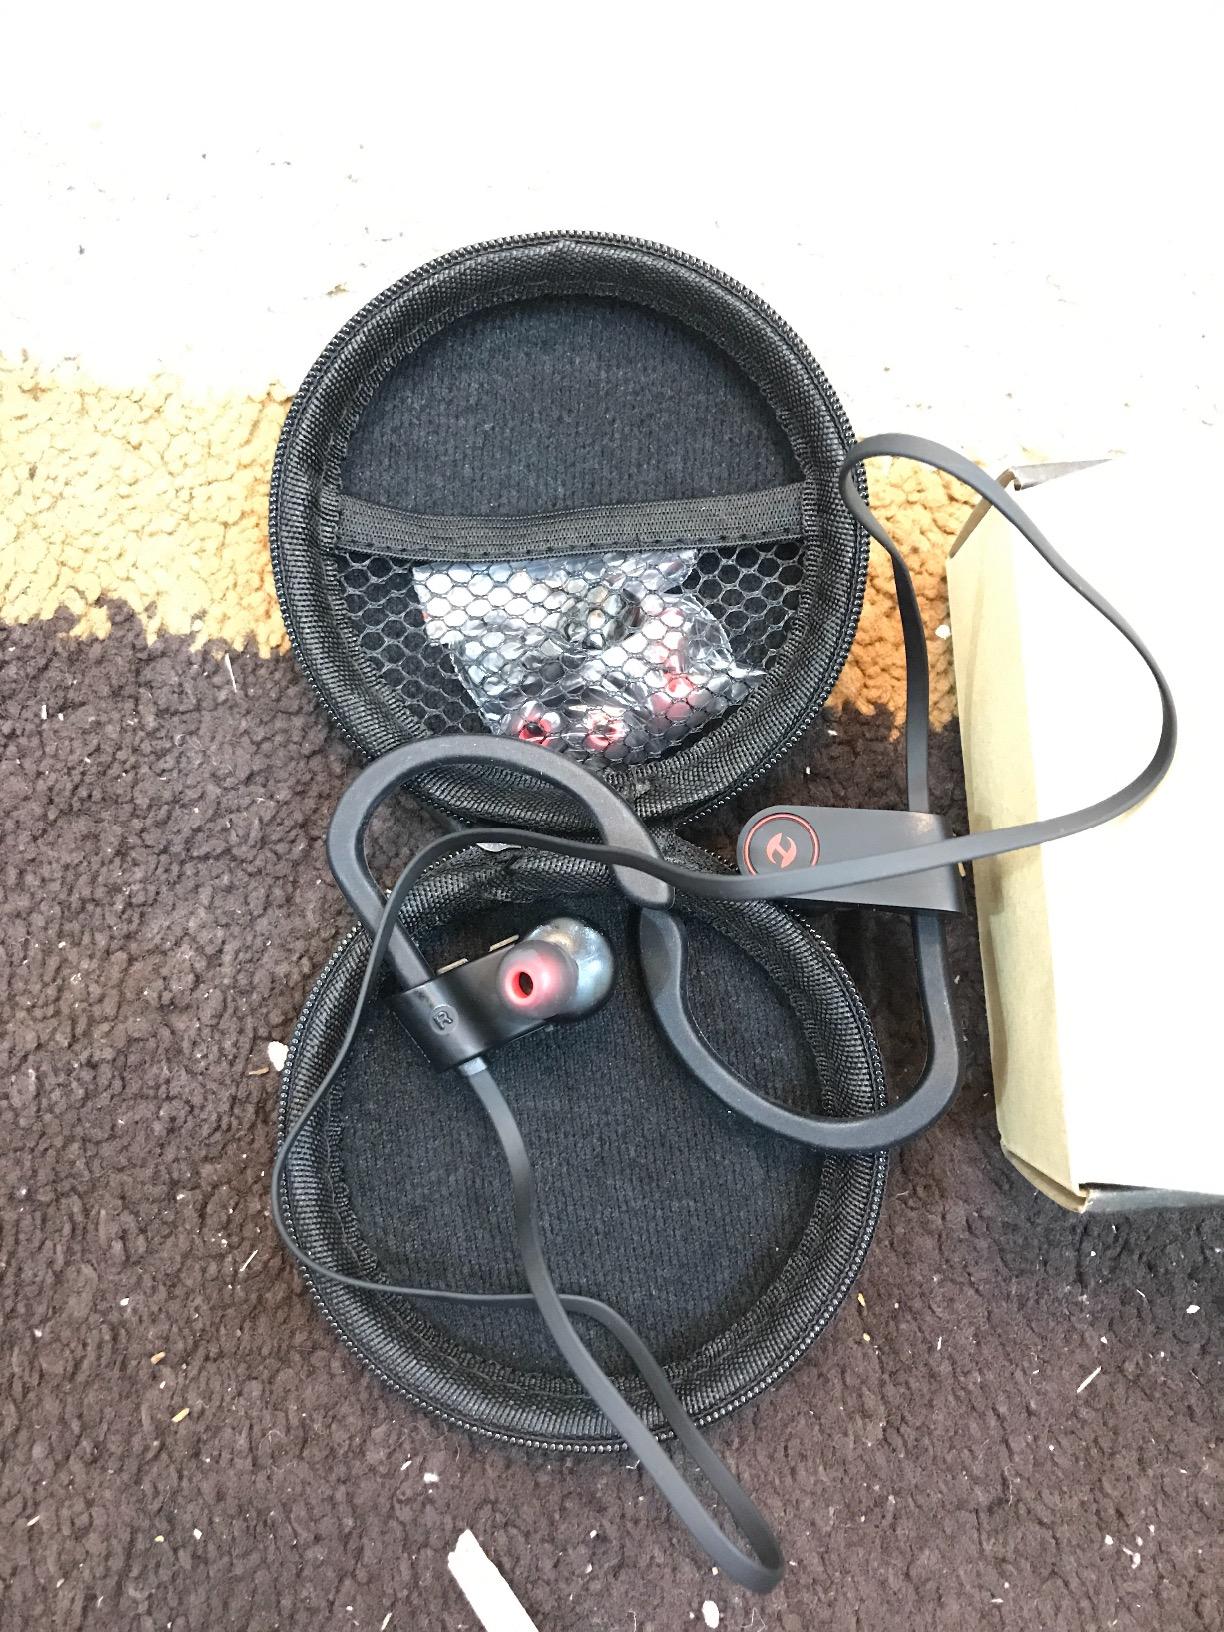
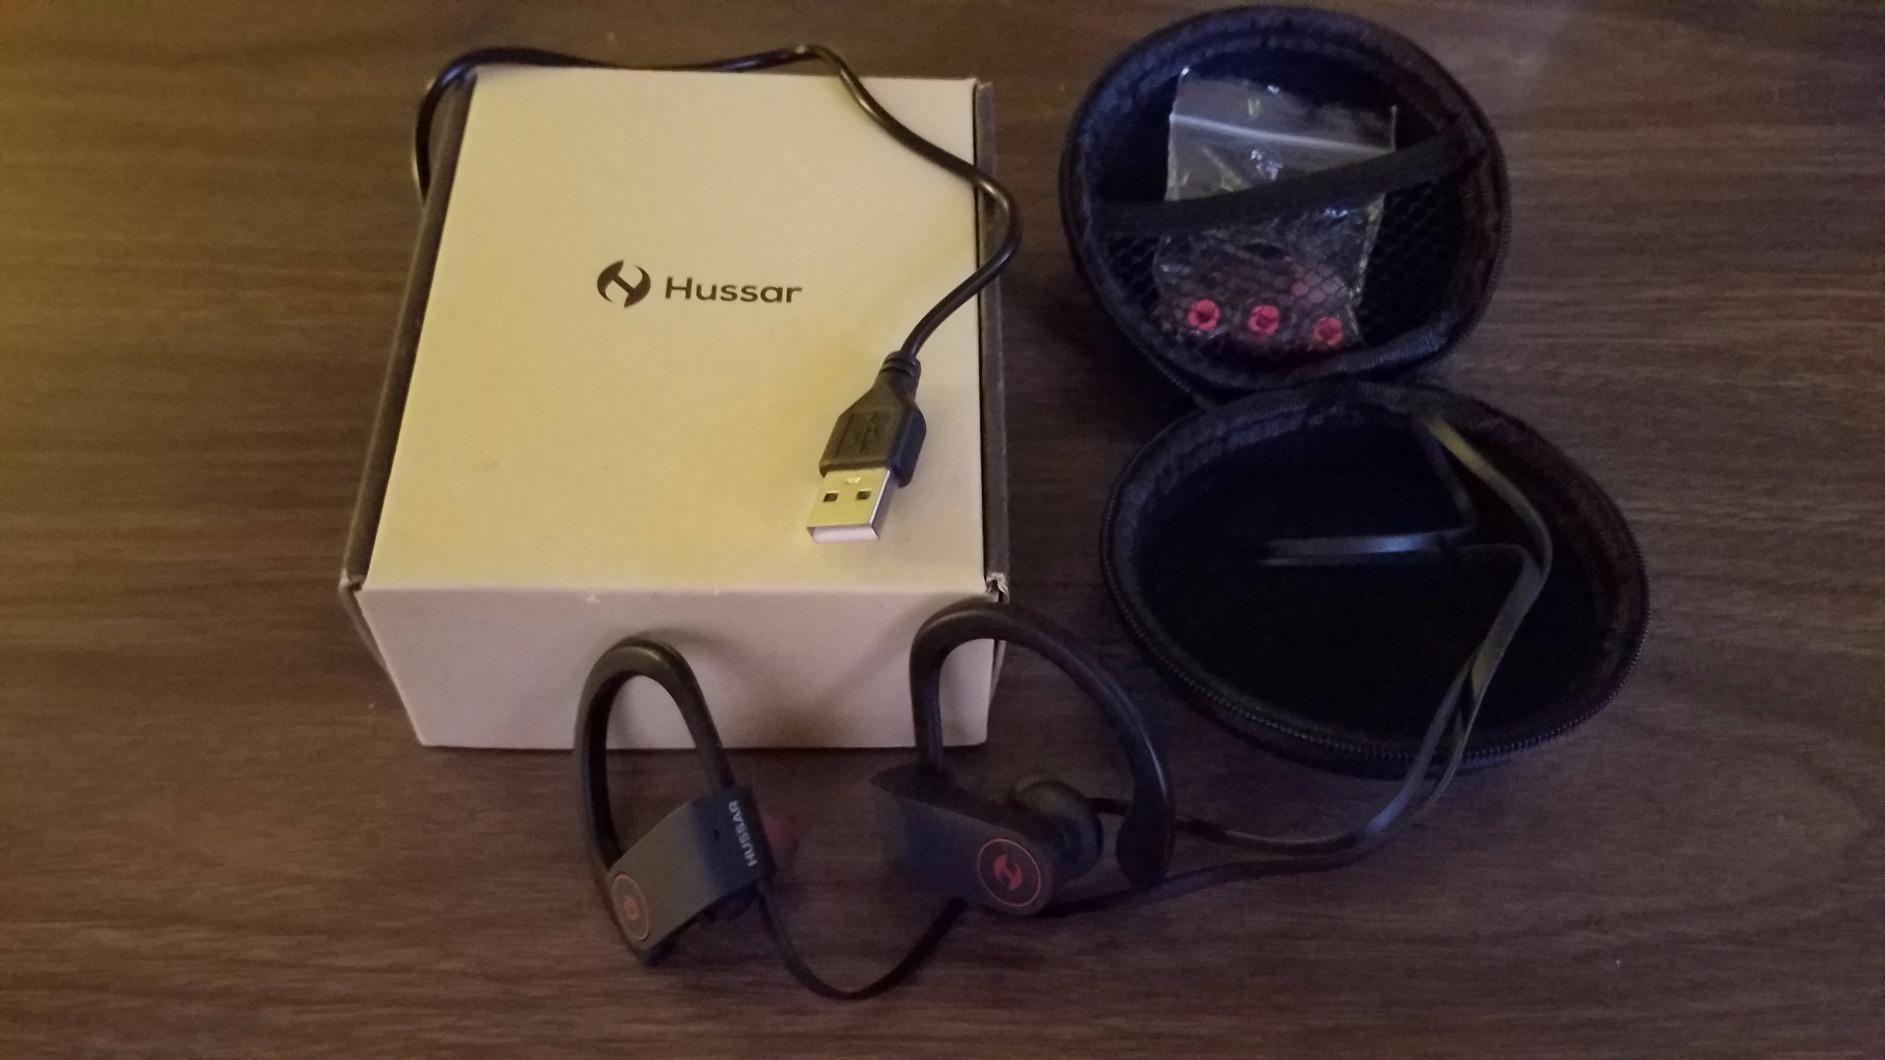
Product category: headphones
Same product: yes